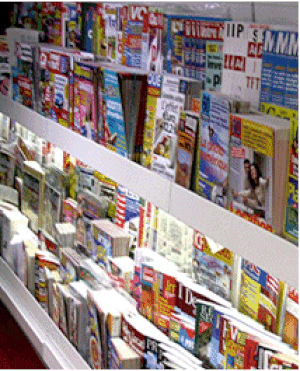
La fuite d'information, appelée aussi fuite de données, peut provenir soit d'une déperdition soit d'une divulgation inopportune de données, ce qui met en cause la sécurité matérielle et juridique de l'information.